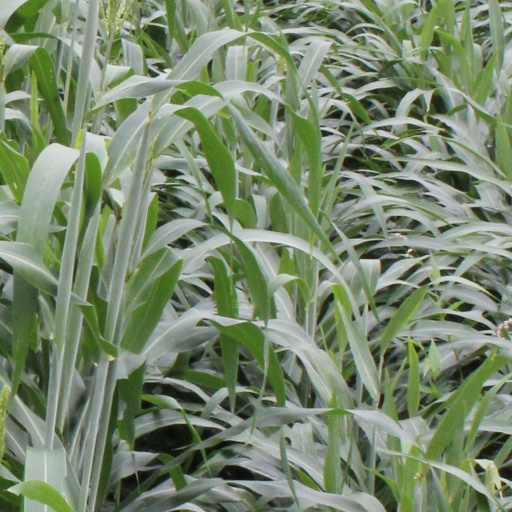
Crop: sorghum